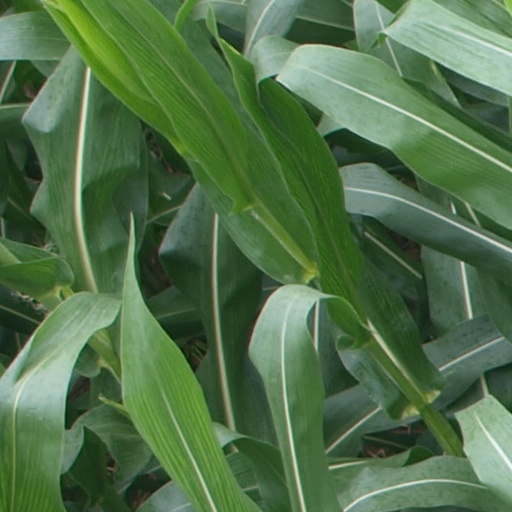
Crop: maize; corn